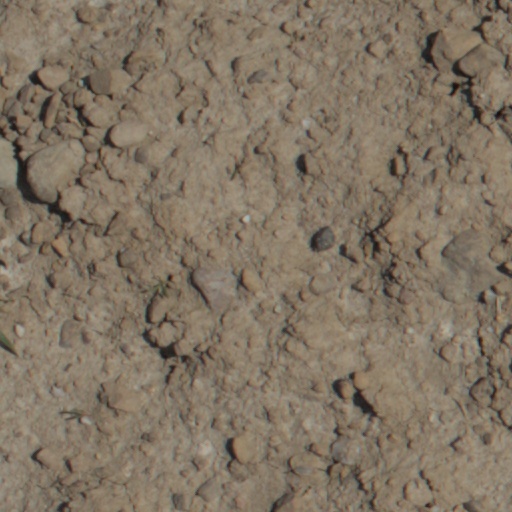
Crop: wheat